University of Buenos Aires

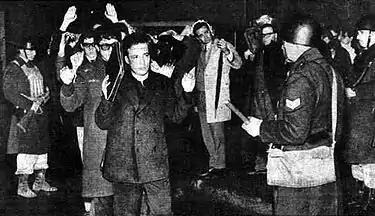
The "Night of the Long Batons", 29 July 1966

The newfound prosperity experienced by Argentina at the turn of the 20th century allowed the children of (primarily European) immigrants, the new Argentine middle class, to attend university for the first time. In June 1918, a political and cultural movement impulsed by students at the National University of Córdoba caused a shockwave across Latin America: students were now protesting for further autonomy in universities, democratically elected authorities and co-governance, and open contests for teaching positions. The reform set up the freedom for universities to define their own curriculum and manage their own budget without interference from the central government. This has had a profound effect on academic life at the universities through the nationalization process that boasts academic freedom and independence throughout university life.